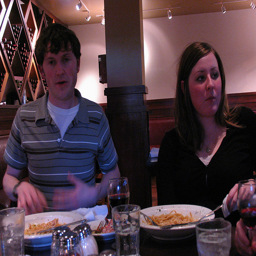
a man and woman, sit side by side, during a meal
A man and a woman are eating pasta at a restaurant.
A man and a woman sitting in a restaurant at a table with a plate of food in front of them.
A man and woman conversing while eating dinner at a restaurant.
a man and a woman eating dinner together